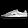
Label: Sneaker